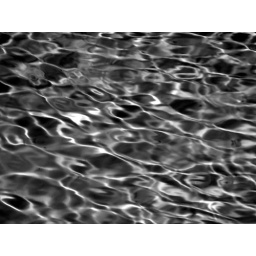
waves of water in the swimming pool.